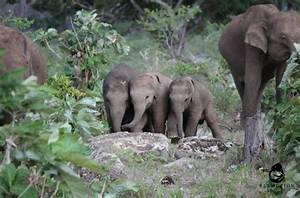
Label: elephant